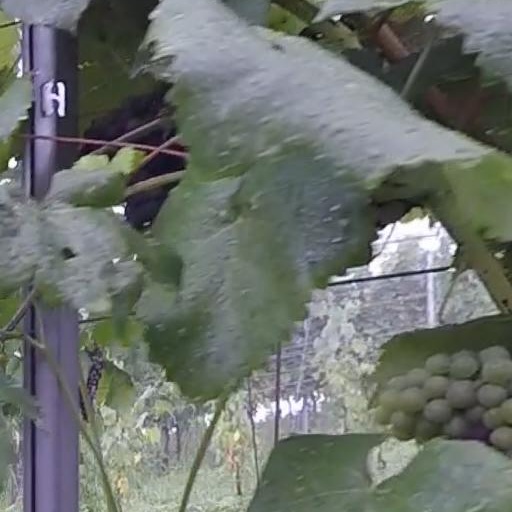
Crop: grape